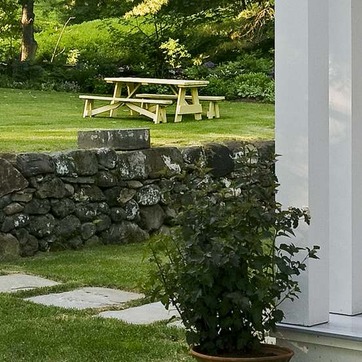
Material: stone